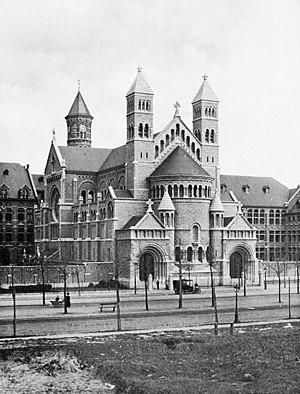
L'église Saint-Jean-Berchmans de Bruxelles, est un édifice religieux catholique de style néo-roman sis sur le boulevard Saint-Michel, à Etterbeek (Bruxelles). Il fait architecturalement partie du grand complexe du collège Saint-Michel. Construite de 1908 à 1912, elle n’est pas église paroissiale. Les services liturgiques et pastoraux sont assurés par des pères jésuites.